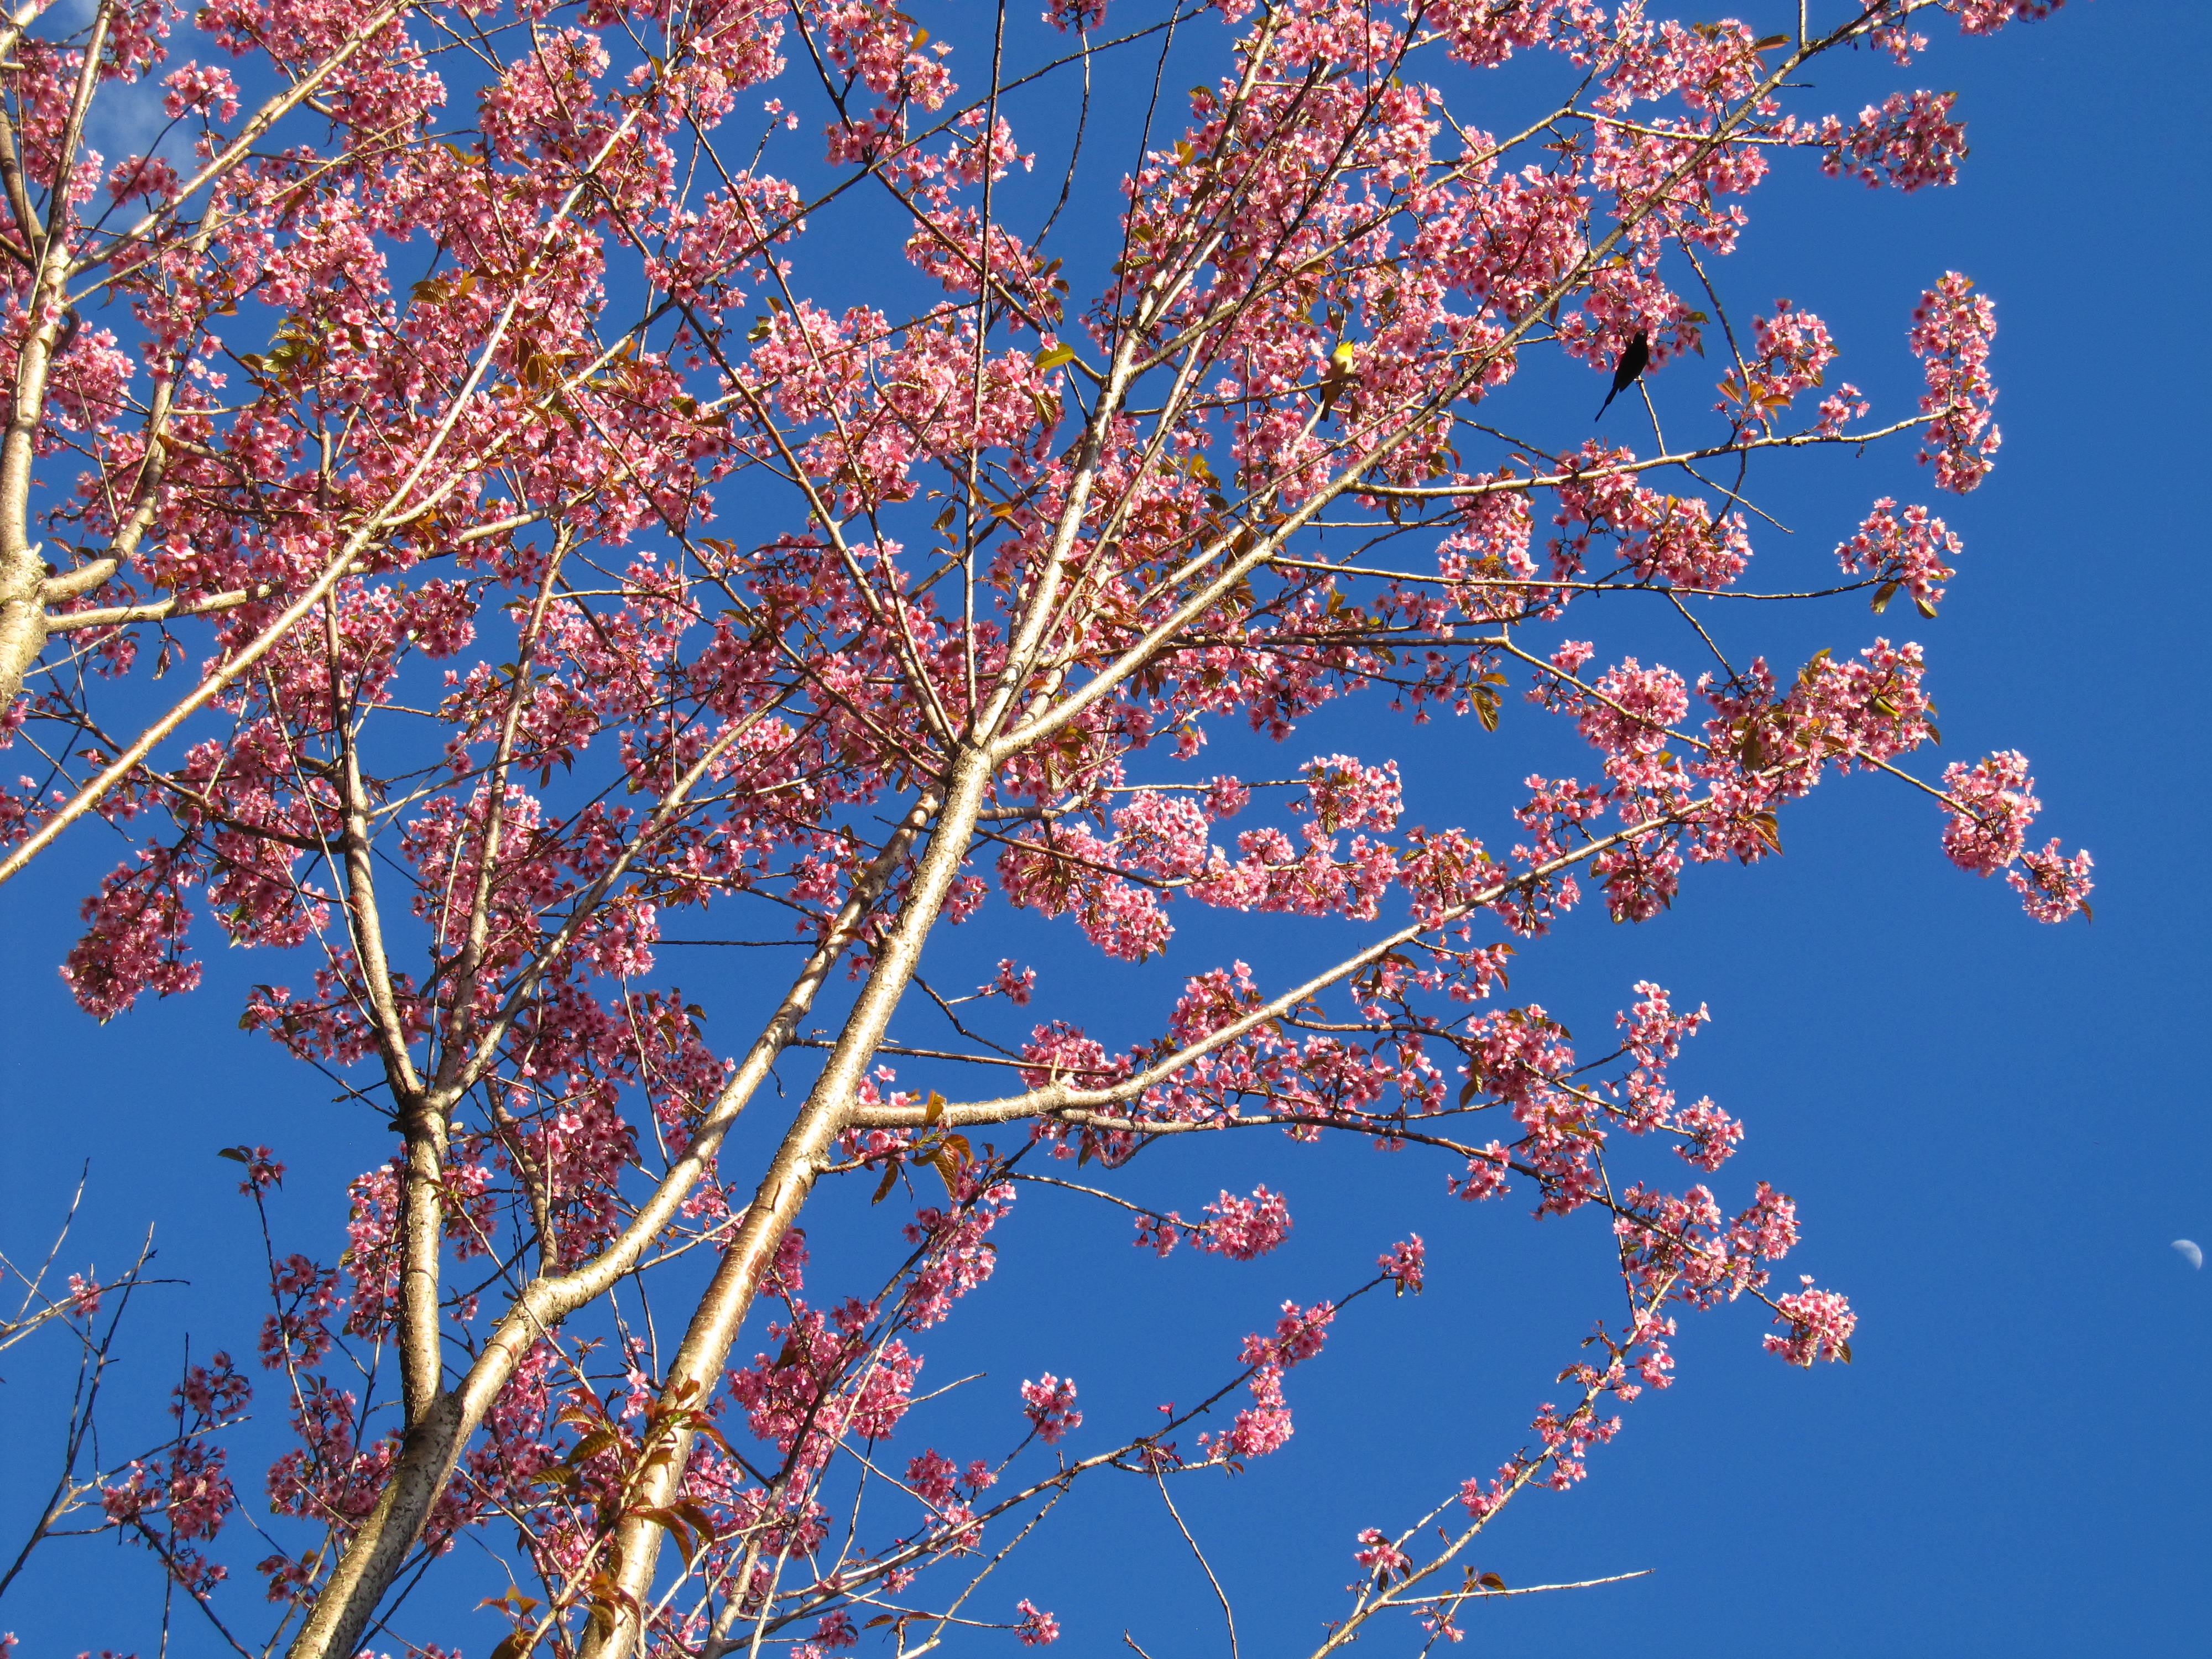
tree, branch, blossom, plant, sky, leaf, flower, spring, produce, flora, season, cherry blossom, shrub, views, in yunnan province, flowering plant, woody plant, springtime bloomed anew